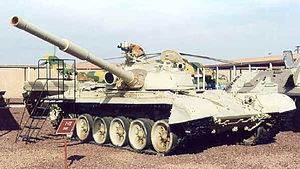
Les forces armées kirghizes sont constituées d'une armée de terre, d'une armée de l'air et de garde-frontières. Elles ont un budget de 1,4 milliard de soms en 2007 selon l'International Institute for Strategic Studies. Le commandant en chef des forces armées est le président.